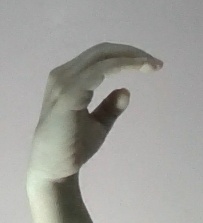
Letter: jeem